Opuntia microdasys

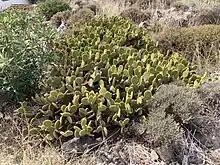
Opuntia microdasys specimen naturalized in Kythira.

Native to Mexico, naturalised in Kenya, Malawi, and Tanzania. One reason for the success of "O. microdasys" in desert habitats - at home and as an introduction - is its efficient fog collection ability. The hairs have the perfect structure and microstructure to capture and channel fog.